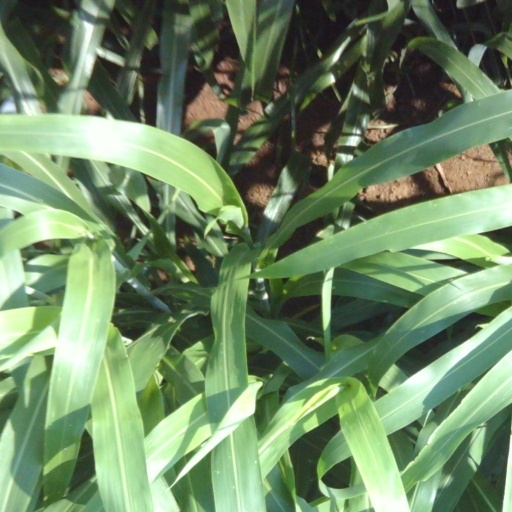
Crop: sorghum